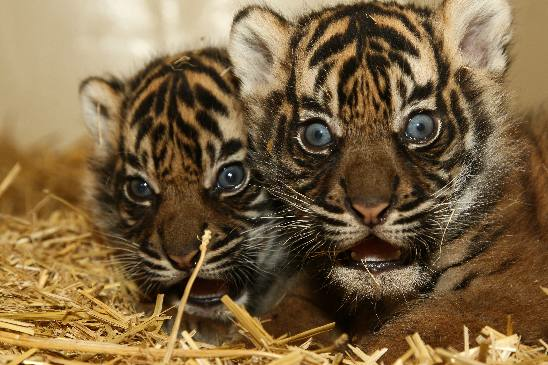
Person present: No